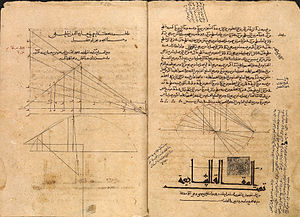
Apollonius / Videnskabelige bidrag
To sider i en arabisk oversættelse fra 800-tallet af Apollonios' værk om keglesnit.
Apollonius af Perga var en græsk geometer og astronom, anerkendt for sit arbejde om keglesnit. Det var Apollonius, som gav ellipse, parabel, og hyperbel de navne som vi kender i dag.